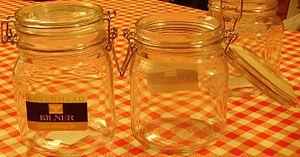
Un bouchon mécanique, également appelé bouchon à étrier ou bouchon à bascule, est un bouchon attaché mécaniquement au goulot des bouteilles et canettes en verre, ainsi que certaines gourdes. Les bouteilles qui en sont munies peuvent accomplir plusieurs cycles de commercialisation de leur contenu après remplissage et, au besoin, reétiquettage ; sa fermeture est seulement vérifiée, la solidité de l'ensemble étant ordinairement prévue pour un usage durable. Les bouchons mécaniques ont été longtemps utilisés pour des bouteilles consignées qui devaient être à la fois facilement et hermétiquement fermées et refermées alors que les bouchons en liège ou en plastique ne satisfaisaient pas simultanément ces conditions.